Steve Marriott

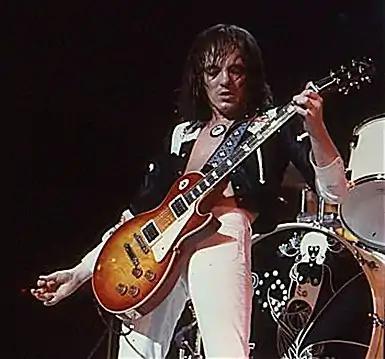
Marriott performing with Humble Pie

Stephen Peter Marriott (30 January 1947 – 20 April 1991) was an English musician, guitarist, singer, songwriter, and actor. He was a student at the Italia Conti Academy of Theatre Arts in London and appeared in the West End, before taking a role in music. He co-founded and played in the rock bands Small Faces and Humble Pie, in a career spanning over 20 years. Marriott was inducted posthumously into the Rock and Roll Hall of Fame in 2012 as a member of Small Faces.